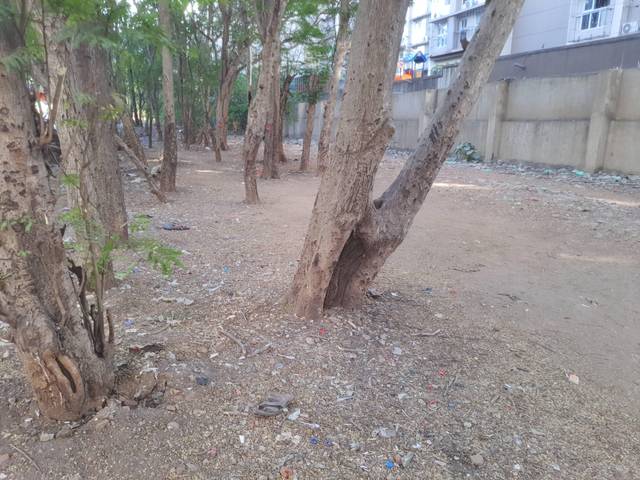
Region: India
Coordinates: 19.196, 72.868